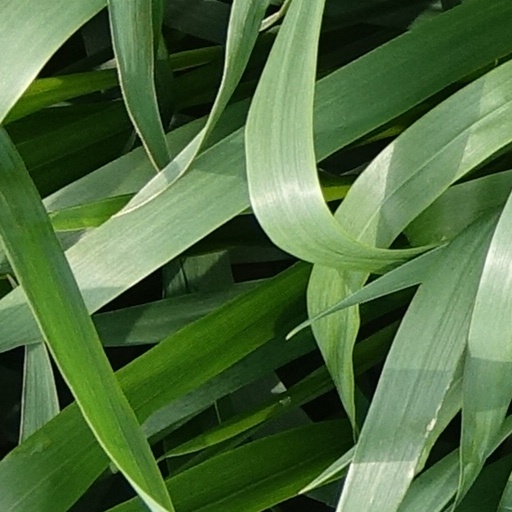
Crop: wheat